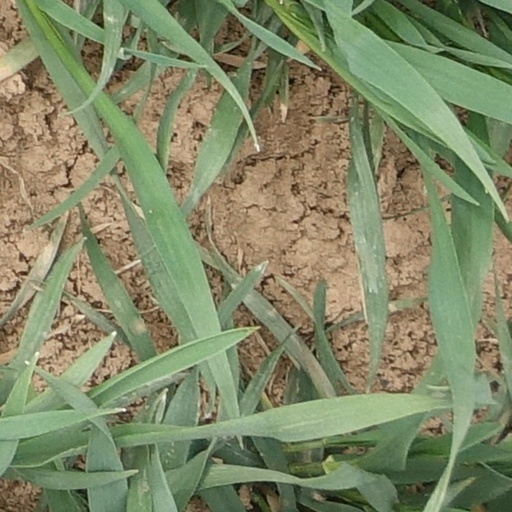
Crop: wheat